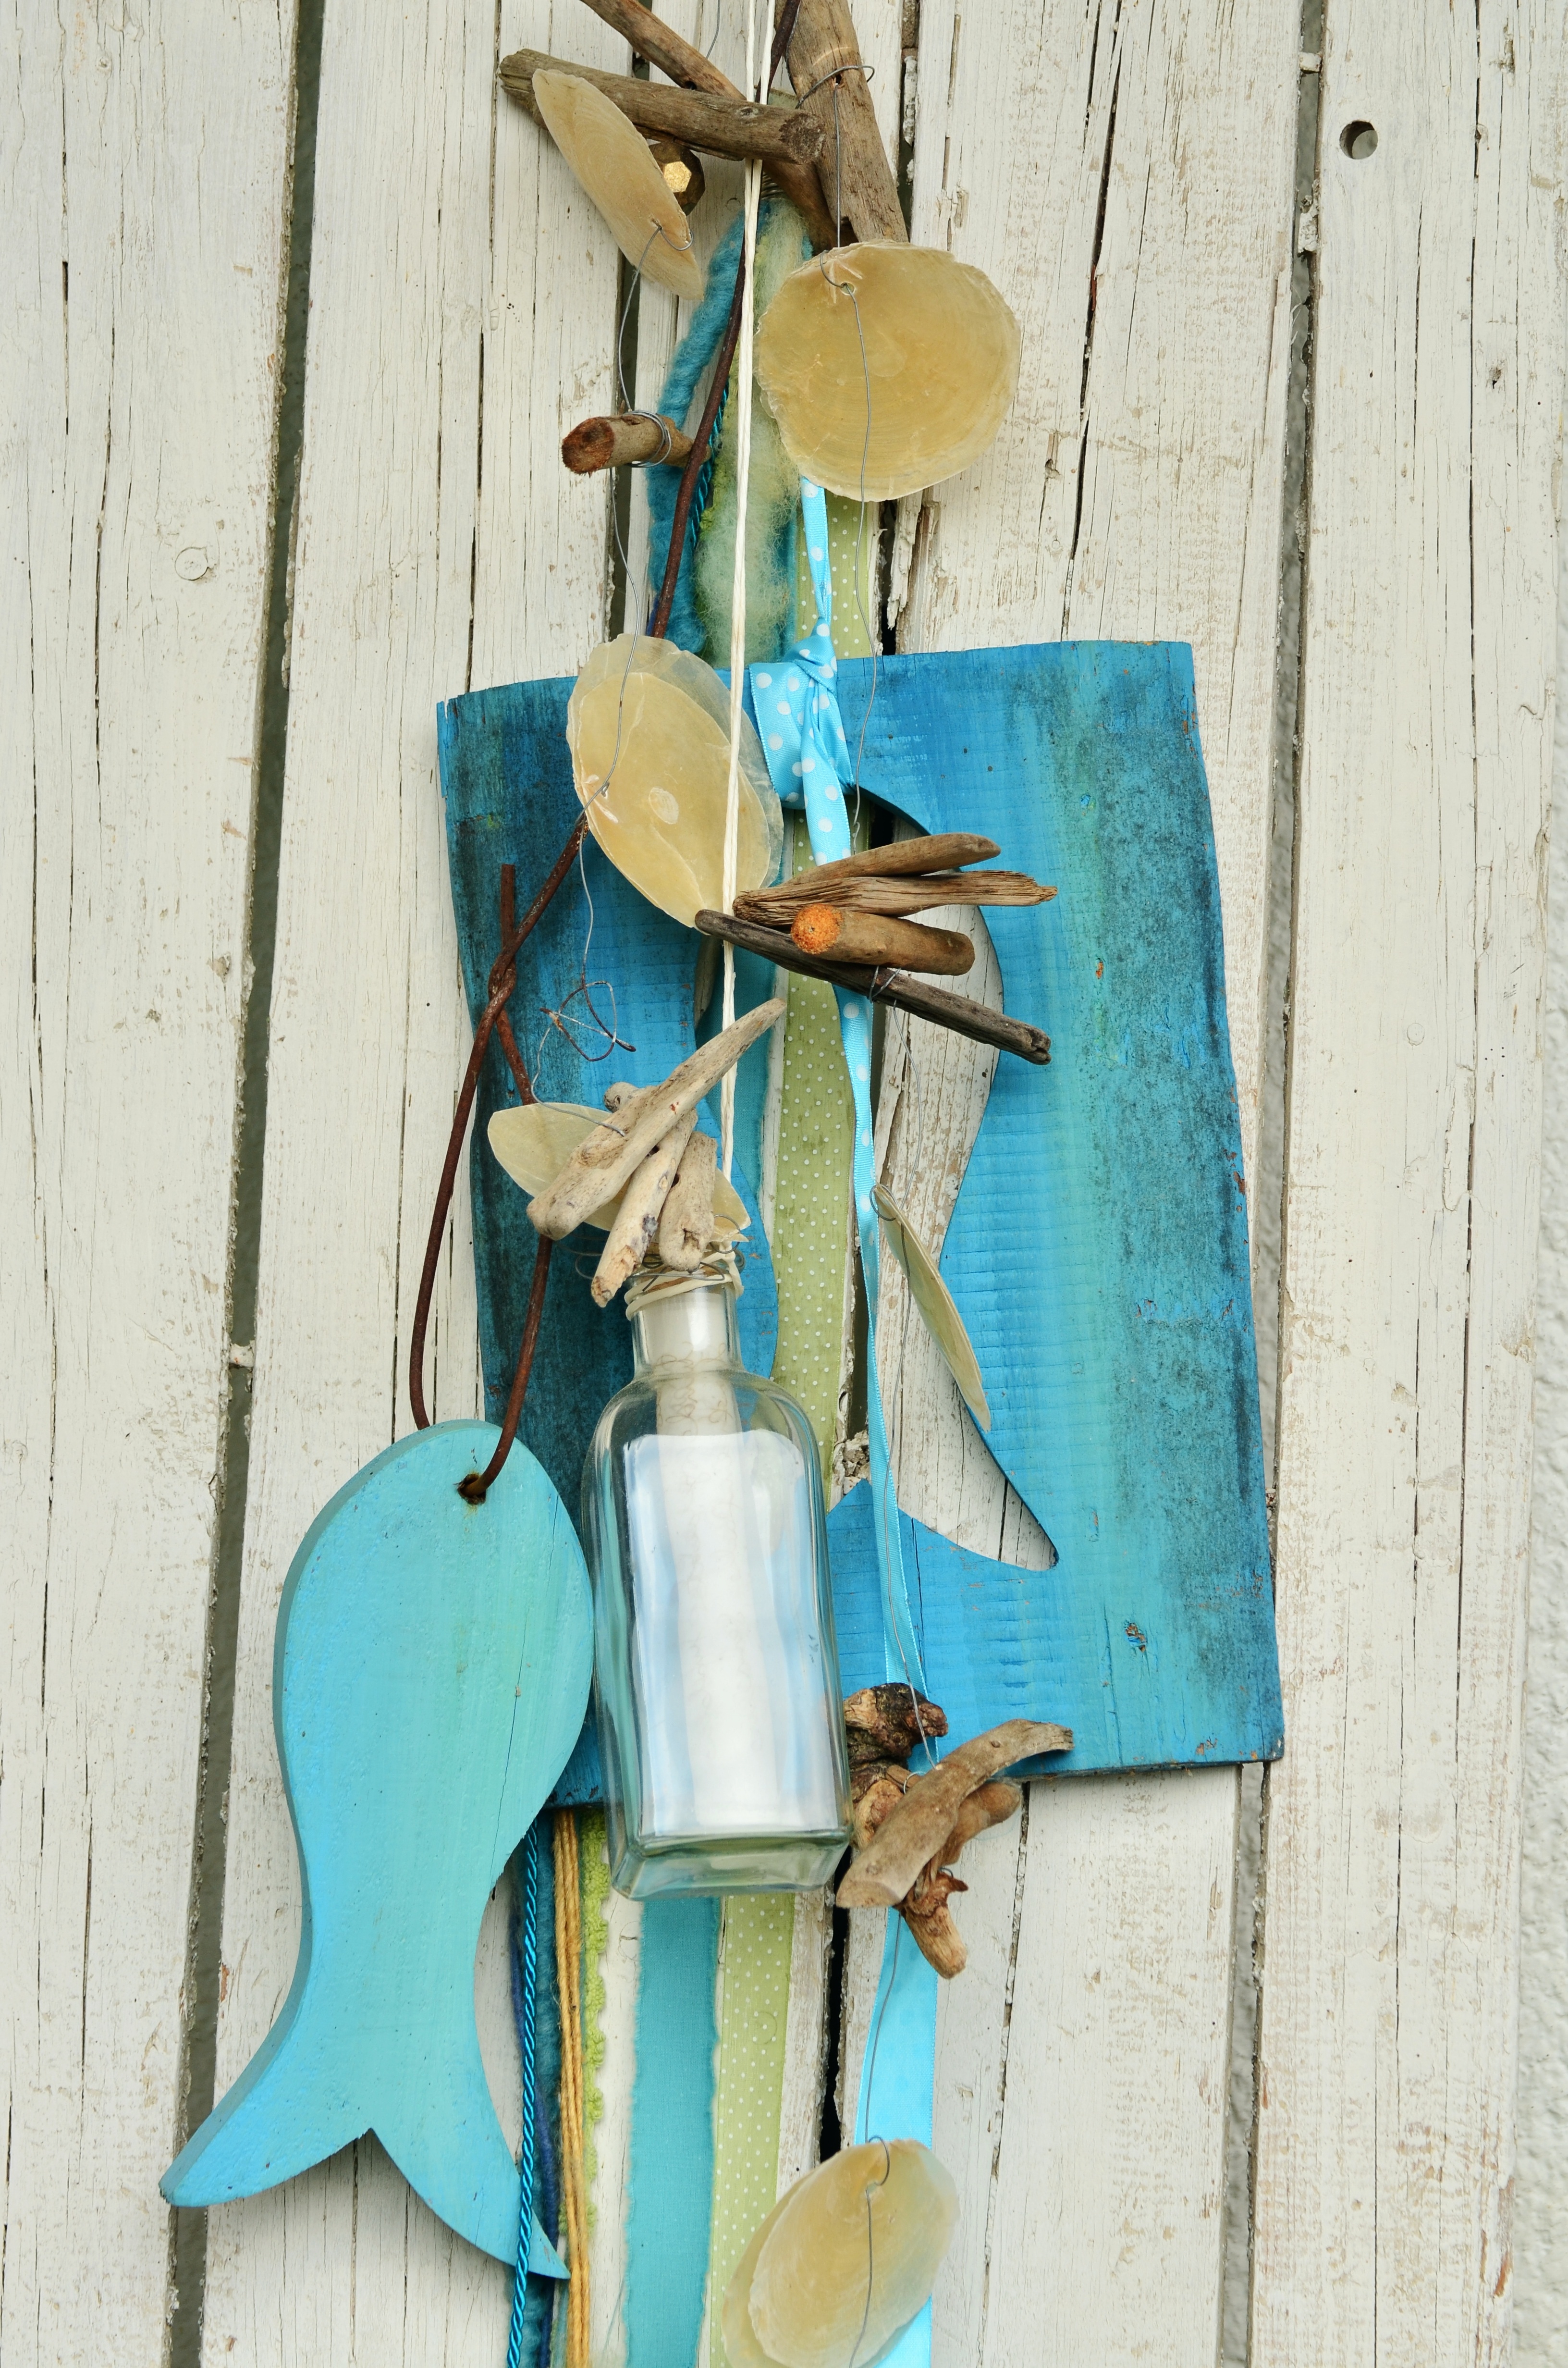
beach, wood, summer, travel, decoration, green, color, holiday, blue, still life, wooden structure, sculpture, art, holidays, maritime, tinkered, flotsam, mussels, do it yourself, hodge podge, lined up, message in a bottle